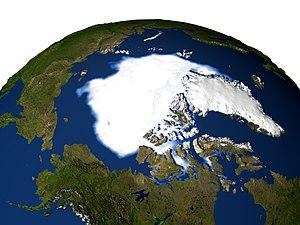
Le passage du Nord-Est, aussi désormais appelé route maritime du nord, est une voie maritime qui permet de relier l'océan Atlantique à l'océan Pacifique en longeant la côte nord de la Sibérie. Il emprunte le cap Nord, le détroit de Kara, le cap Tcheliouskine et aboutit au détroit de Béring, la plupart de son trajet s'effectuant dans les mers arctiques. C'est le plus court chemin de l'Europe à l'Asie. On le sait depuis 1648, année durant laquelle un navigateur cosaque, Simon Dejnev, identifie la voie et franchit, le premier, le détroit de Béring.